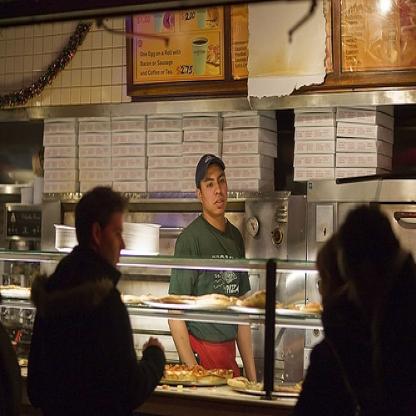
Scene: Indoor